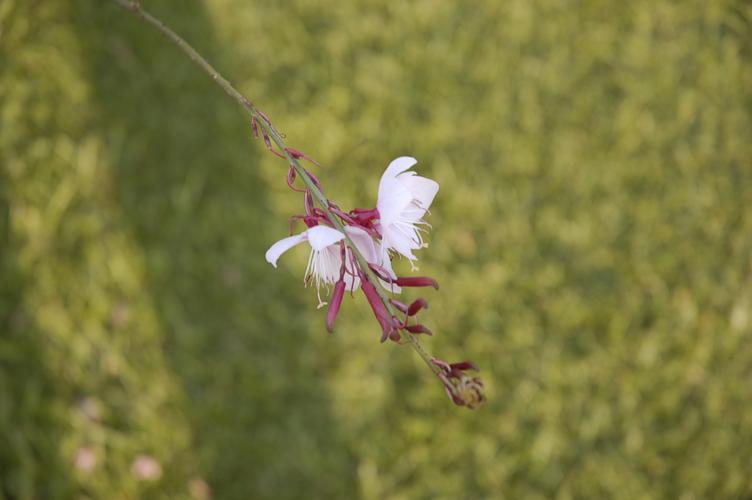
Label: gaura